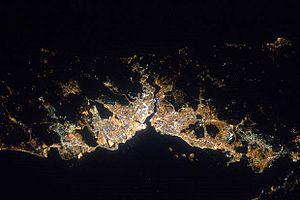
Istanbul ou Istamboul [istɑ̃bul], appelé officiellement ainsi à partir de 1930 et auparavant Constantinople, est la plus grande ville et métropole de Turquie et la préfecture de la province homonyme, dont elle représente environ 50 % de la superficie mais plus de 97 % de la population. Quatre zones historiques de la ville sont inscrites sur la liste du patrimoine mondial de l'Unesco depuis 1985. Istanbul est le principal centre économique de la Turquie mais aussi la capitale culturelle du pays.